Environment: real
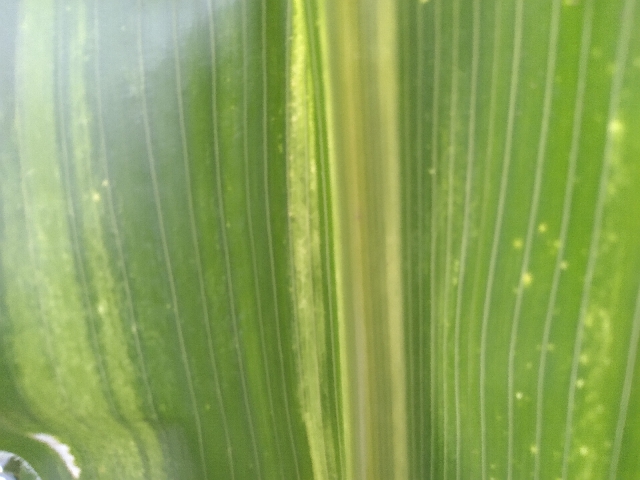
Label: lethal_necrosis